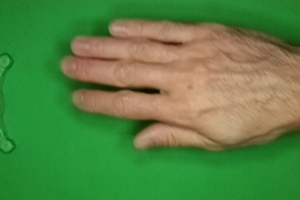
Label: paper